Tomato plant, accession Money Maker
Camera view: horizontal (90 deg, fisheye); turntable rotation: 210 degrees
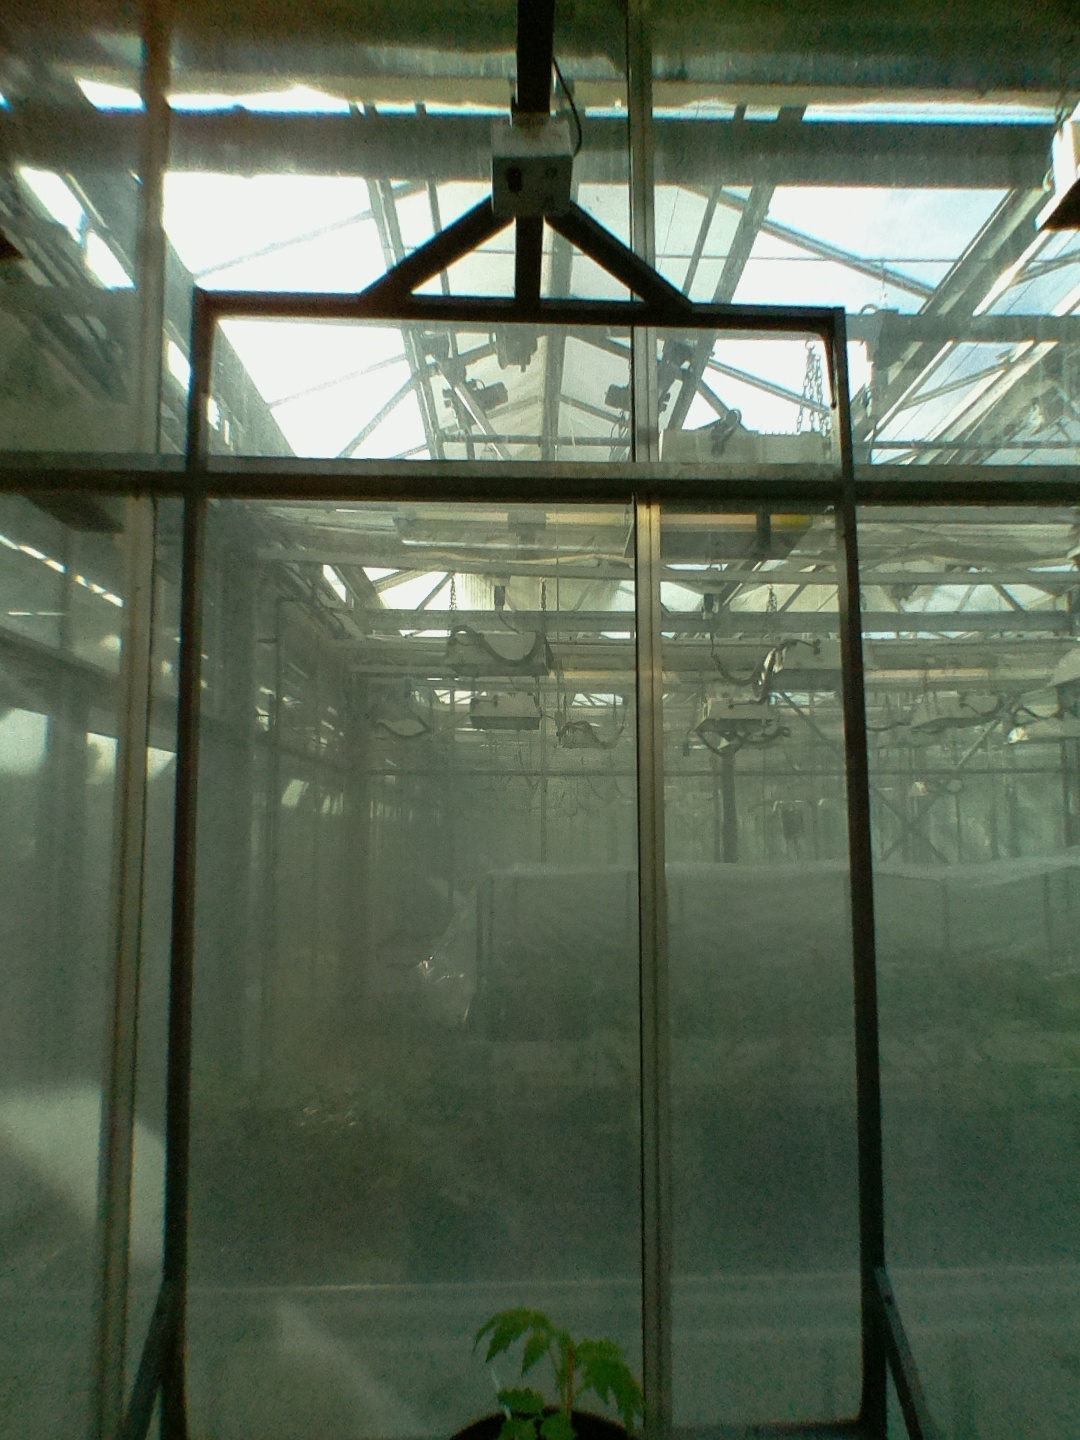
BBCH growth stage 13: 6 of true leaves visible